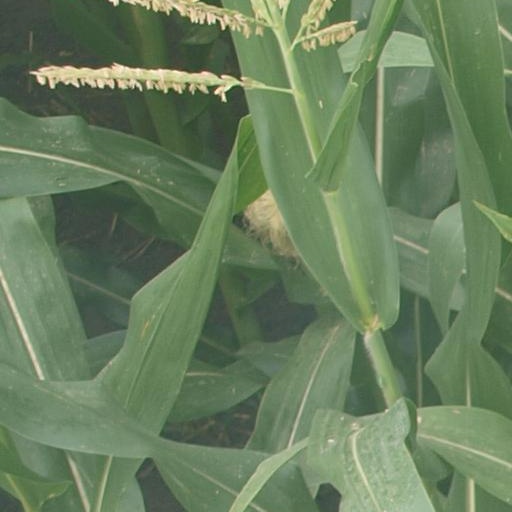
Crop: maize; corn